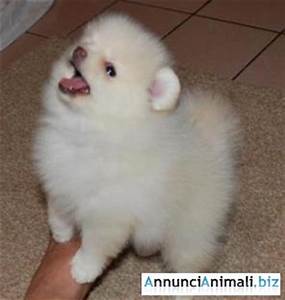
Label: dog